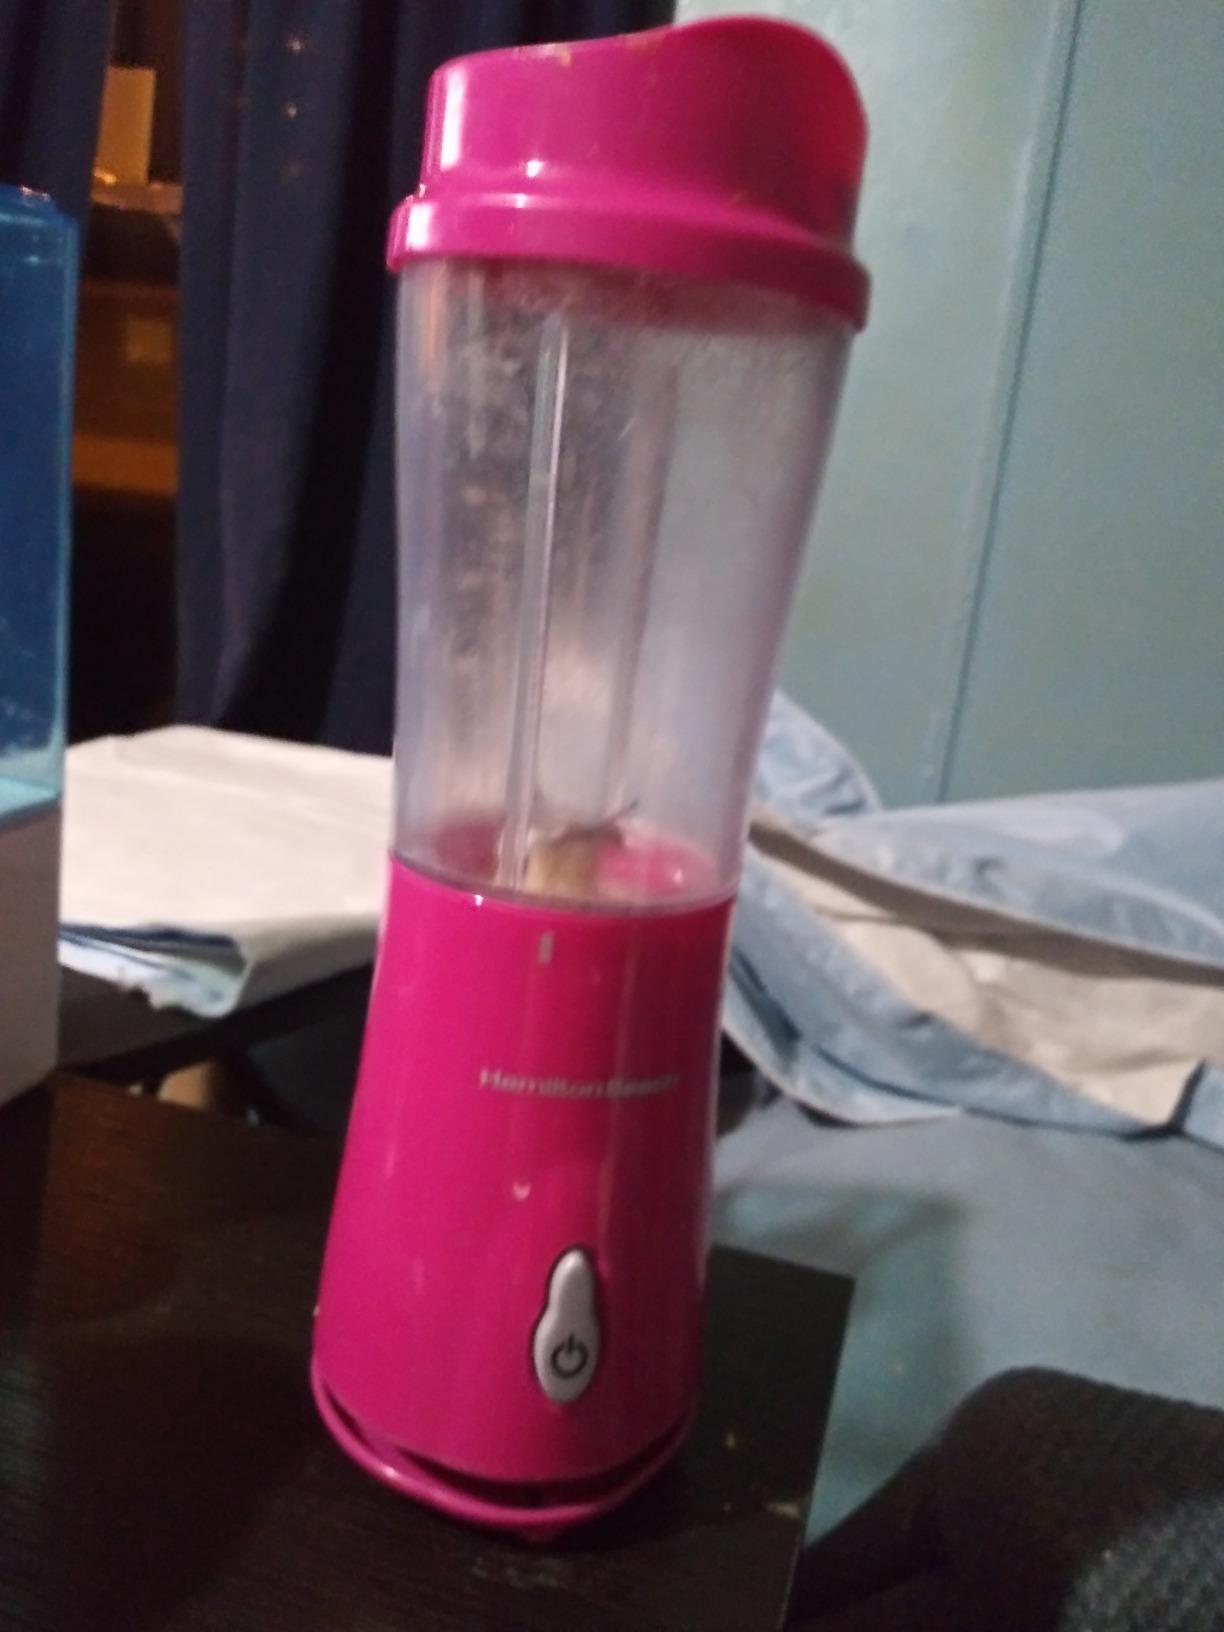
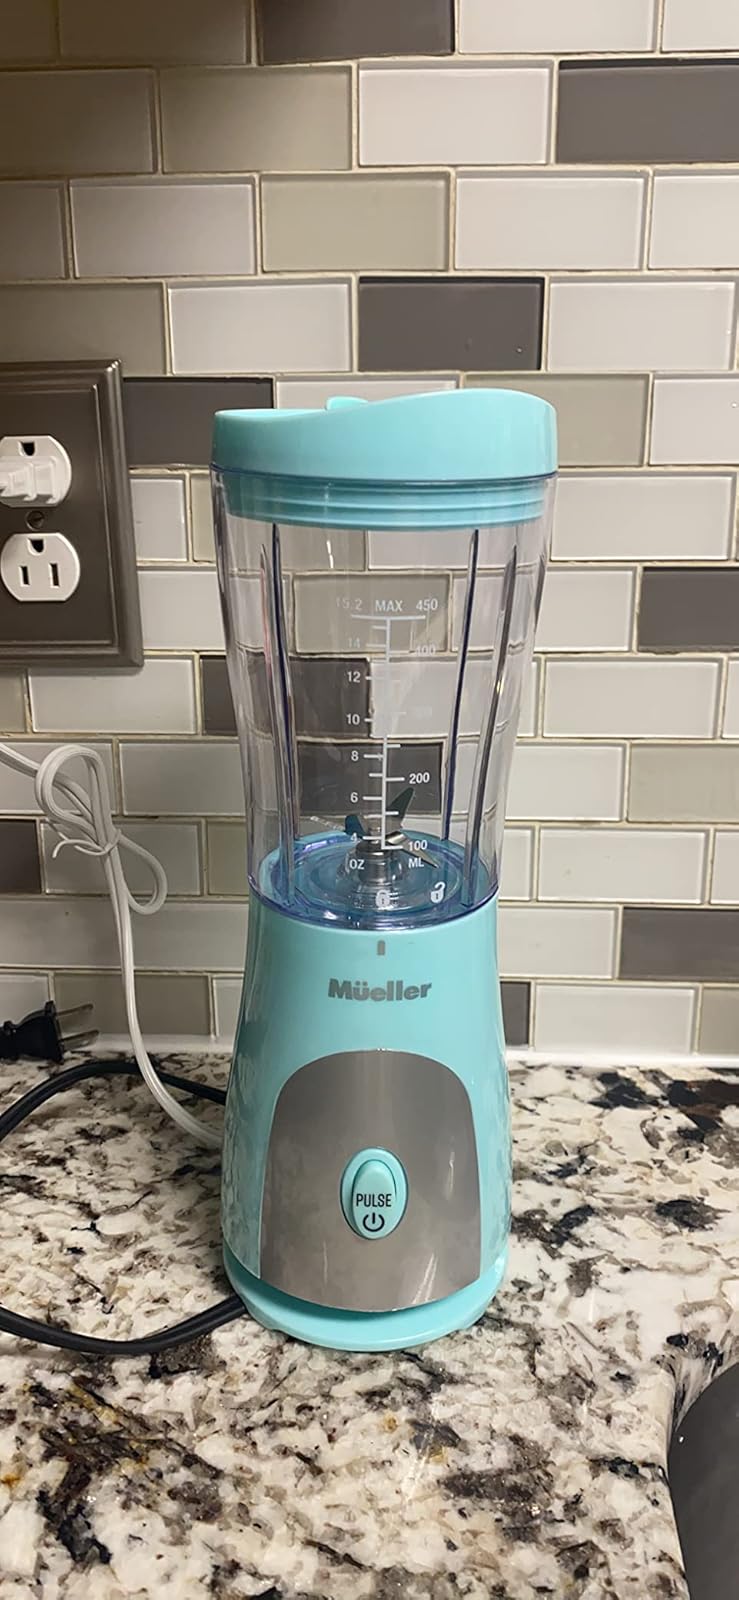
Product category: items_blender
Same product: no